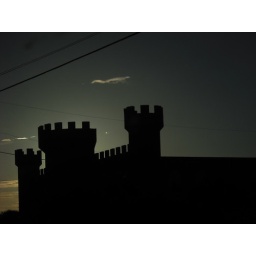
castle in the sky